John Kingston III

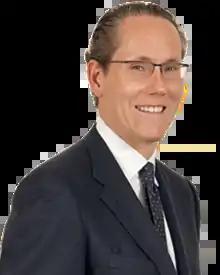

John Kingston III (born October 23, 1965) is an American attorney, investor, and political activist based in Boston. He is the founder and president of the non-profit organization Better for America. He also co-founded the non-profit organizations SixSeeds, Sword & Spoon Foundation, and Sword & Spoon Workshop. He was an executive producer for the 2014 documentary "Mitt", which premiered at the Sundance Film Festival in January 2014.